Roberts House (Mobile, Alabama)

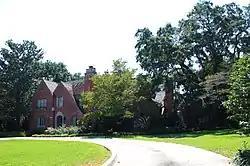

The Roberts House is a historic Tudor Revival style residence and two dependencies in Mobile, Alabama, United States. Built in the 1920s upper-class suburb of County Club Estates, the complex was designed by J. F. Pate. The rambling two-story red brick mansion was completed in 1929. The exterior architecture features steeply pitched gables, prominent chimneys, casement windows, and an elaborate Tudor arch door surround.